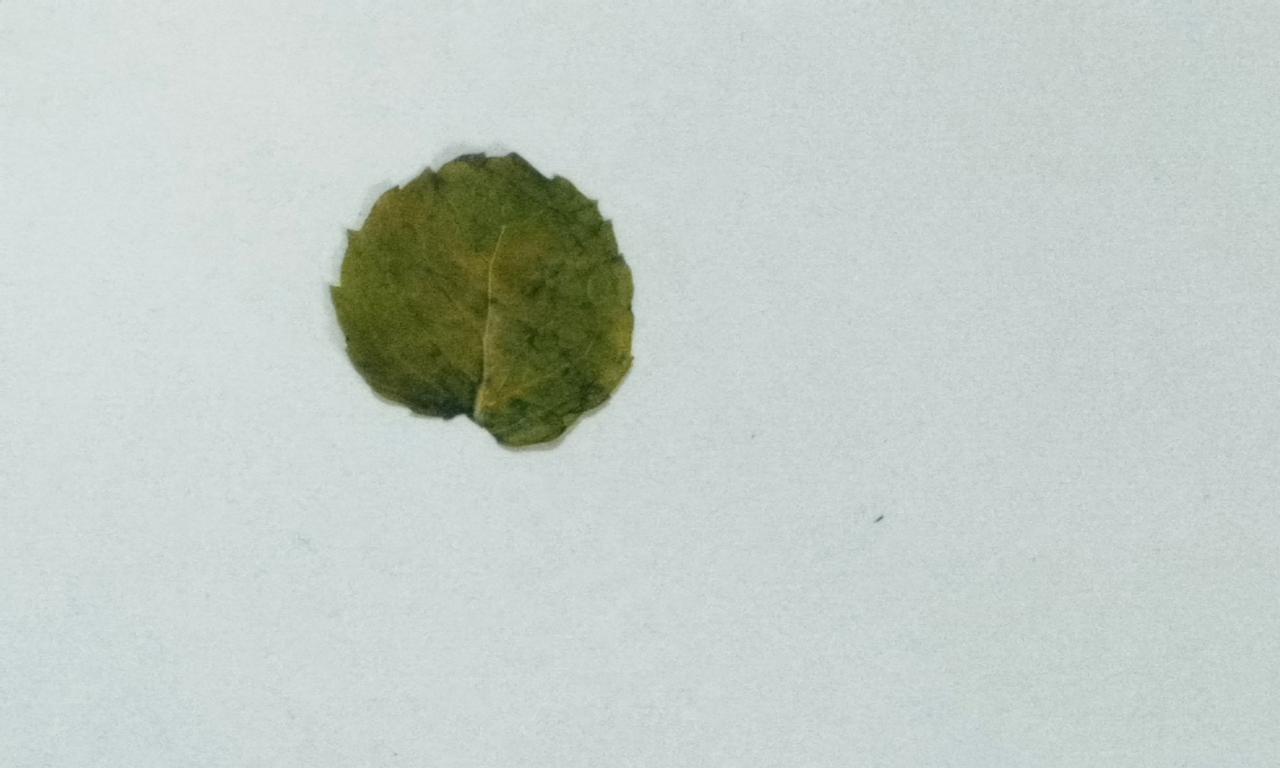
Label: Dried